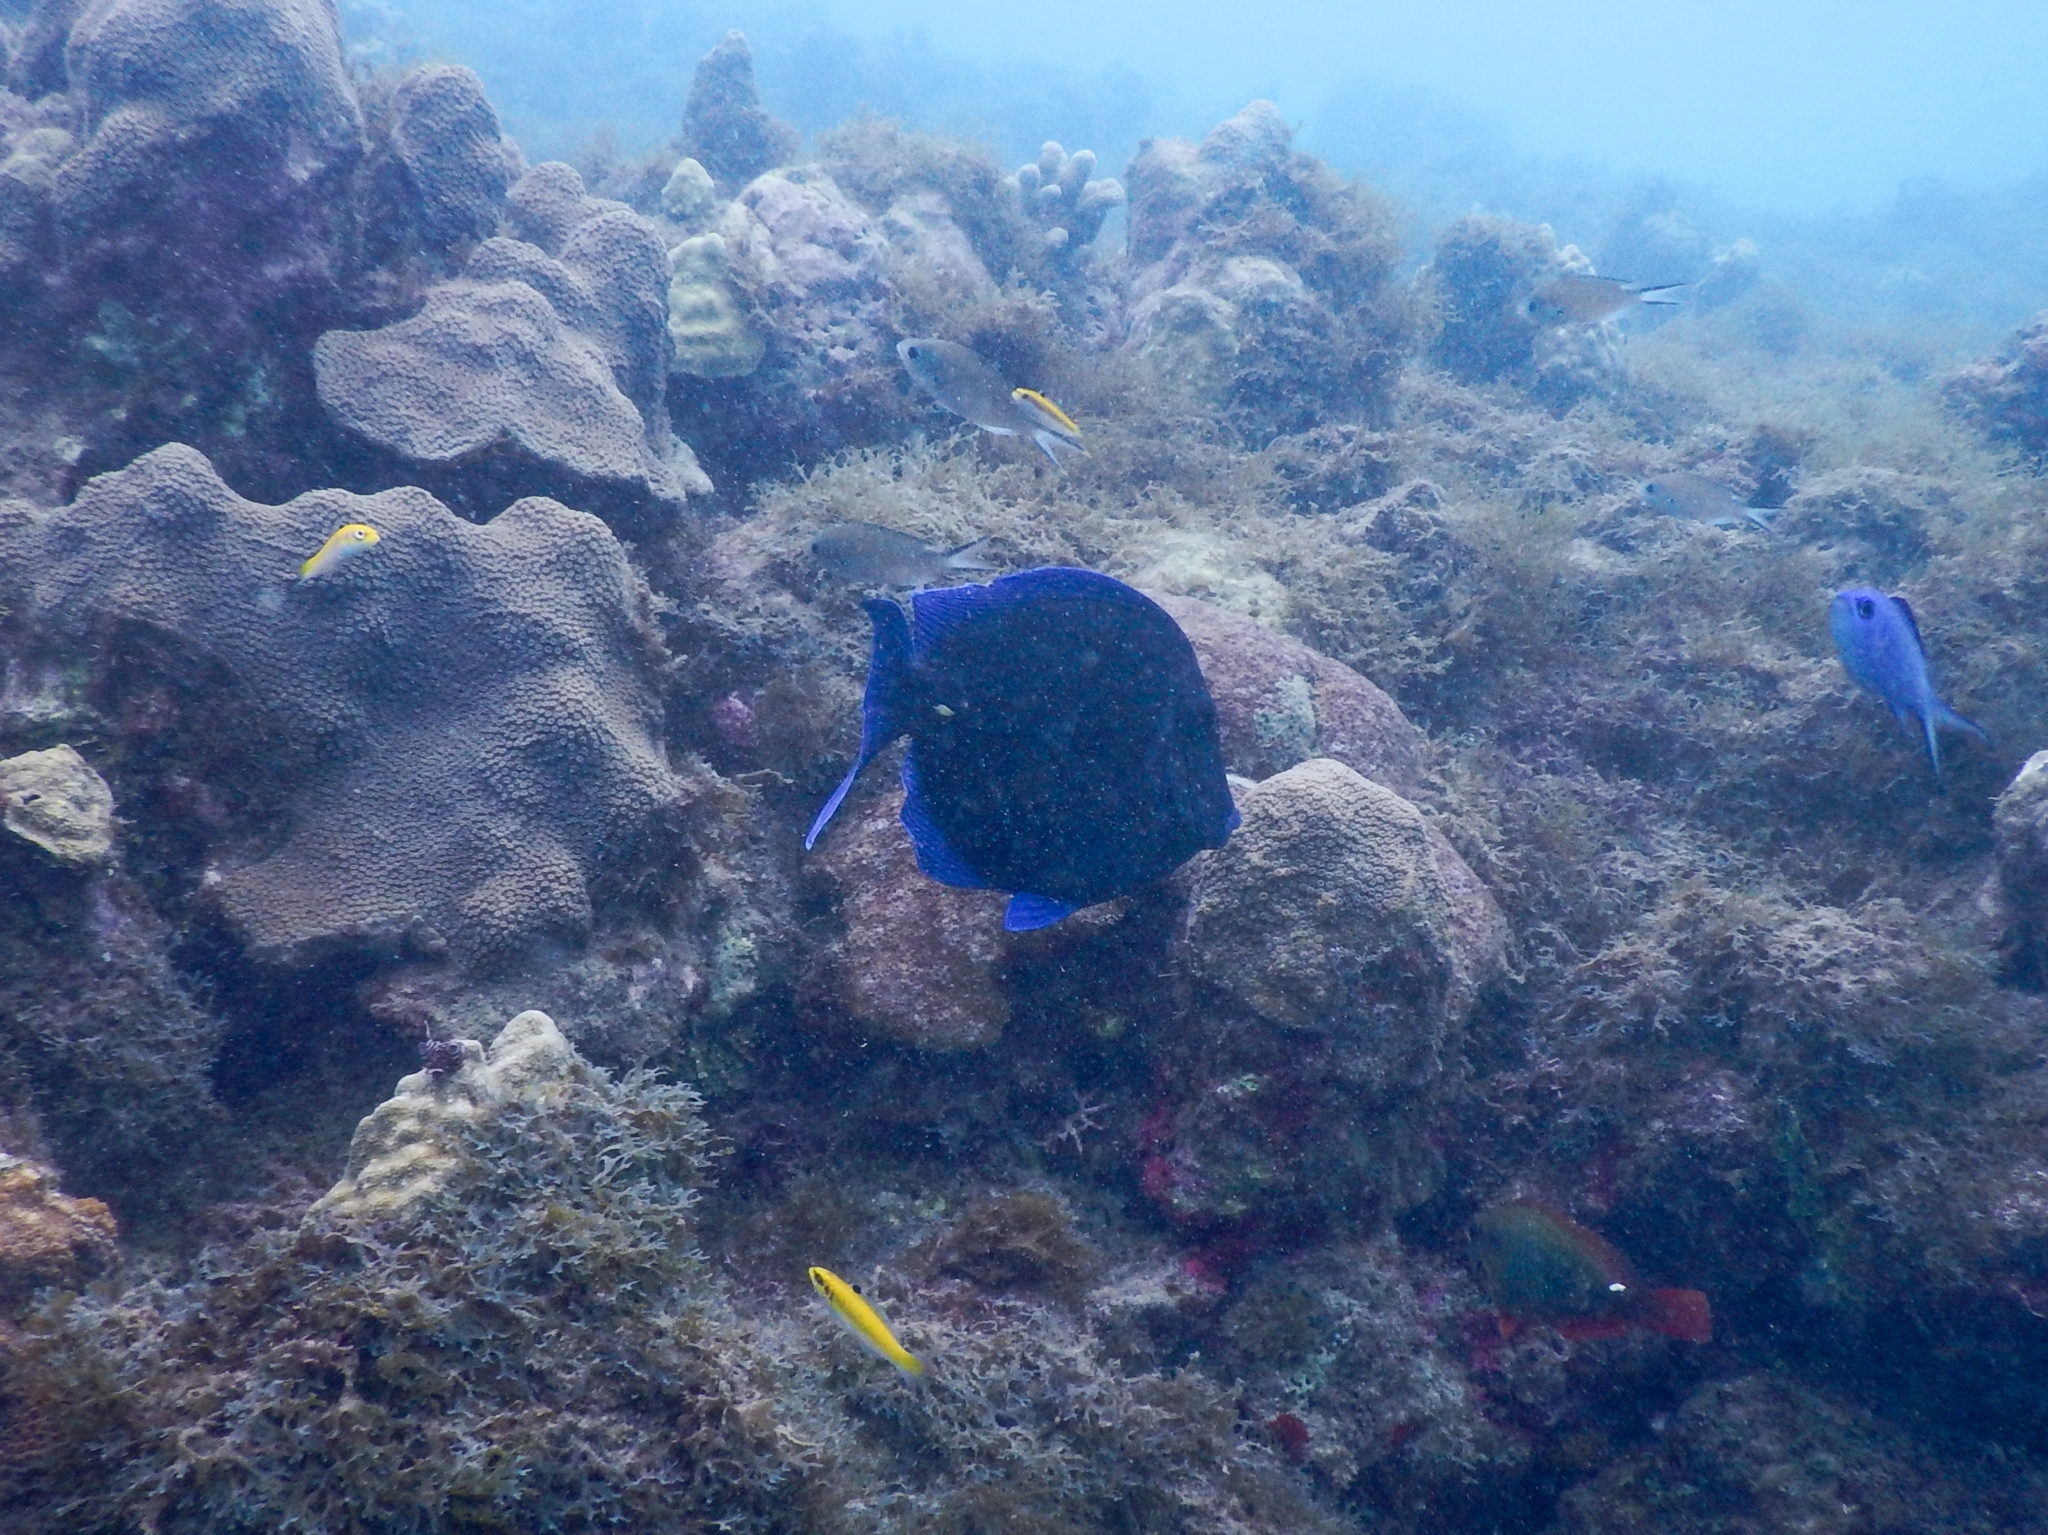
Acanthurus coeruleus (Atlantic Blue Tang)